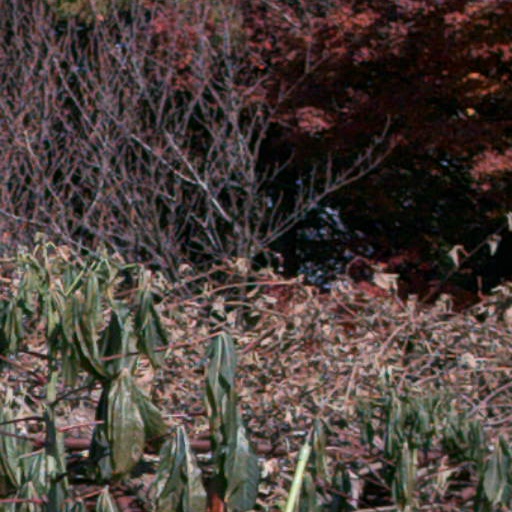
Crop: cassava